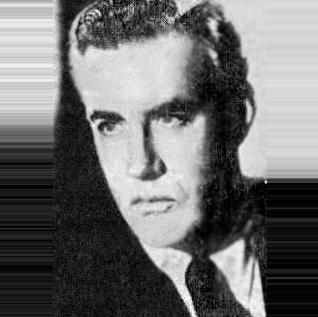
Age: 35